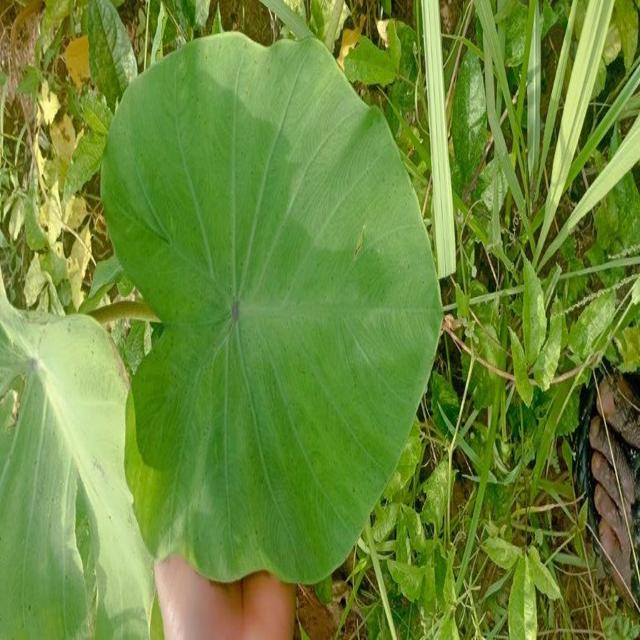
Label: Healthy